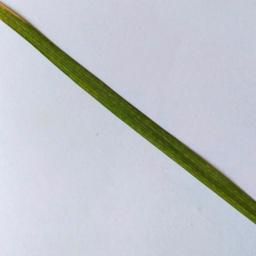
Label: Rice___Healthy